Saupsdorf

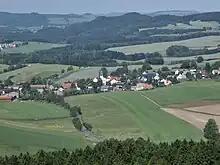
Panorama of Saupsdorf, a small village in the Saxon Switzerland

Saupsdorf is a village in Saxony, Germany, situated in the district of Sächsische Schweiz-Osterzgebirge. It was one of the villages that composed the municipality of Kirnitzschtal. Since 1 October 2012, it has been part of the municipality of Sebnitz.